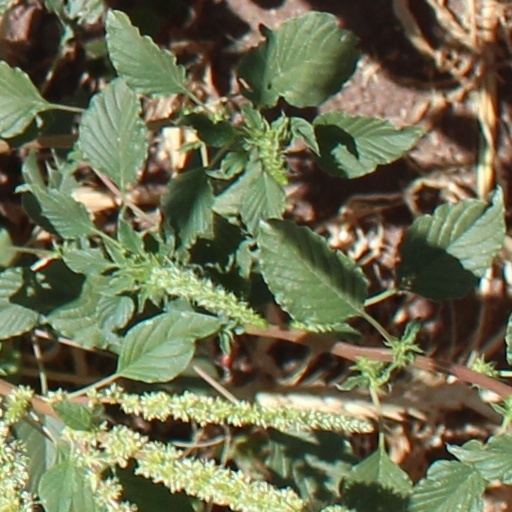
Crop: wheat